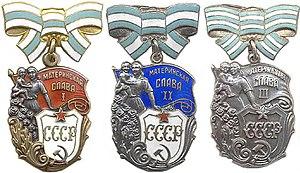
L'ordre de la Gloire maternelle est une distinction qui était décernée en URSS, à partir du 8 juillet 1944 à toutes les mères de sept enfants ou plus.